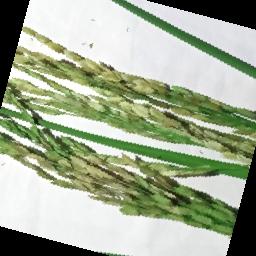
Label: Rice___Neck_Blast